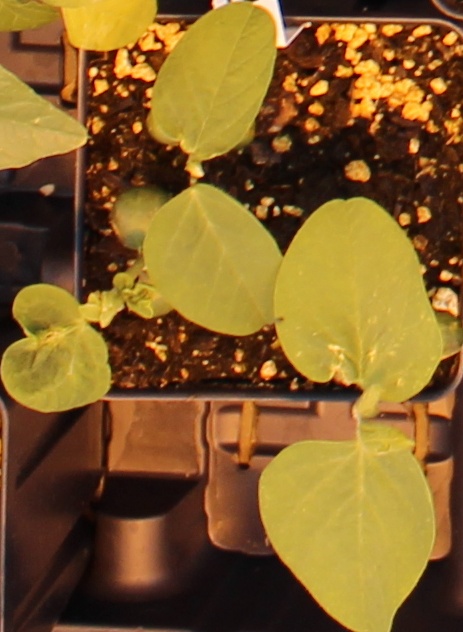
Label: Soybean